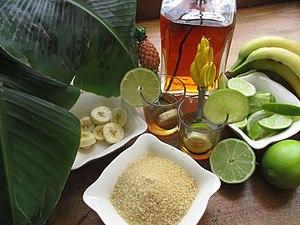
Ti-arrangé
Le ti-punch ou ti-ponch est un cocktail à base de rhum, de citron vert, et de sirop de batterie, de sucre roux de canne, ou sirop de canne à sucre. Variante des punch, mojito, daïquiri, cuba libre, caïpirinha, et caïpiroska, il est un cocktail-apéritif traditionnel festif, et une institution sociale emblématique des cuisines antillaise, guyanaise, réunionnaise, et haïtienne.